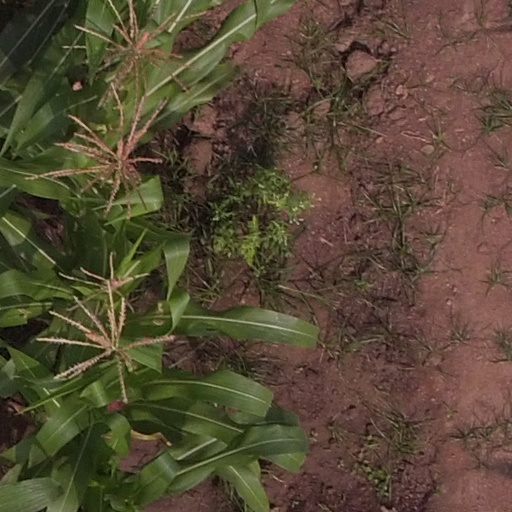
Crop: maize; corn